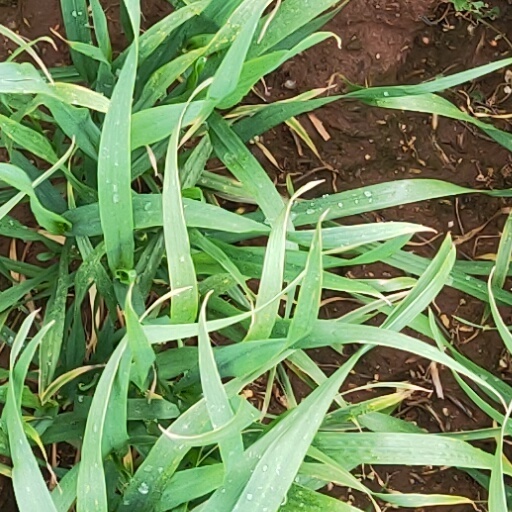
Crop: wheat